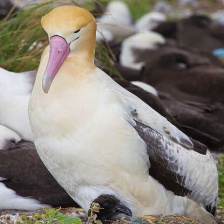
Species: ALBATROSS
Scientific name: DIOMEDEIDAE